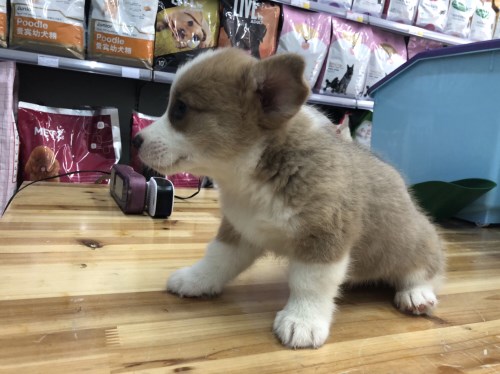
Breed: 2909-n000116-Cardigan